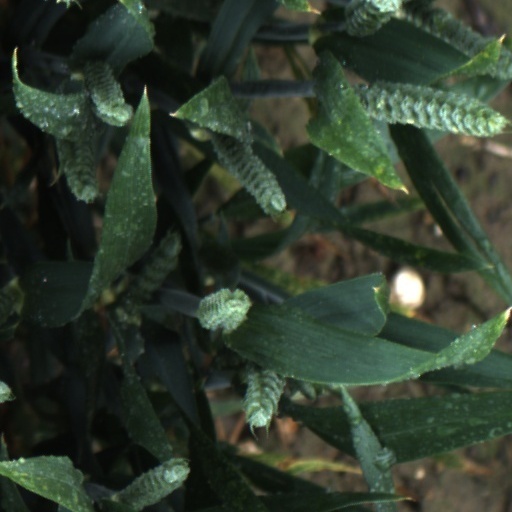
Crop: wheat